History of Australia

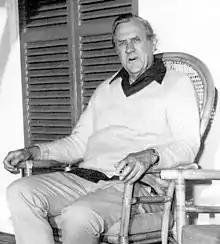

The Rudd government moved quickly to ratify the Kyoto protocols, dismantle the previous government's Work Choices industrial relations reforms, and issue an apology to Aboriginal Australians for past policies, particularly the removal of Aboriginal children from their families. The government was soon confronted by the 2008 financial crisis and the Great Recession, responding with a series of economic stimulus measures worth A$75 billion. Although economic growth slowed in 2008, Australia was one of the few advanced economies in the world to avoid recession.